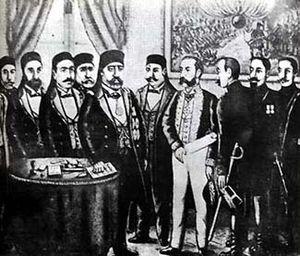
La signature du traité du Bardo Reproduction d'un dessin montrant la signature du traité du Bardo, avec de gauche à droite Mohamed Larbi Zarrouk, Mohammed Aziz Bouattour, Mustapha Ben Ismaïl, Mohammed Khaznadar, Sadok Bey, le général Élias Mussali, Théodore Roustan, le général Bréart, le général Pierre Léon Maurand et l'interprète Amard Tirage sur papier aluminé, 67 x 76 cm Tunis, Institut national du patrimoine, collection Qsar es-Saïd, inv. 46-07-28-49
Le traité du Bardo, appelé aussi traité de Ksar Saïd, est un traité signé entre le bey de Tunis et le gouvernement français le 12 mai 1881. Appelé « traité de garantie et de protection » dans la législation française, le texte porte les signatures du général Jules Aimé Bréart, du consul Théodore Roustan, du monarque Sadok Bey et du grand vizir Mustapha Ben Ismaïl.
Le protectorat français de Tunisie est institué par le traité du Bardo du 12 mai 1881 au terme d’une rapide conquête militaire. La souveraineté tunisienne est réduite à néant dès 1883, le bey se contentant de signer les décrets et lois préparés par le résident général de France en Tunisie. Si l’administration tunisienne au niveau local reste en place, elle se contente de faire le lien entre la population tunisienne et les nouvelles administrations mises en place sur le modèle de ce qui existe en France. Le budget du gouvernement tunisien est rapidement assaini ce qui permet de lancer de multiples programmes de constructions d’infrastructures qui transforment complètement le pays avant tout au profit des colons, en majorité italiens dont le nombre augmente rapidement. Toute une législation foncière est mise en place permettant l'acquisition ou la confiscation de terres afin de créer des lots de colonisation revendus aux colons français qui s'approprient ainsi les meilleures surfaces cultivables.
La Tunisie, en forme longue la République tunisienne, est un État d'Afrique du Nord bordé au nord et à l'est par la mer Méditerranée, à l'ouest par l'Algérie avec 965 kilomètres de frontière commune et au sud-sud-est par la Libye avec 459 kilomètres de frontière. Sa capitale Tunis est située dans le nord-est du pays, au fond du golfe du même nom. Plus de 30 % de la superficie du territoire est occupée par le désert du Sahara, le reste étant constitué de régions montagneuses et de plaines fertiles.
1881 est une année commune commençant un samedi.
L'histoire de la Tunisie est celle d'une nation d'Afrique du Nord indépendante depuis 1956. Mais elle s'inscrit au-delà pour couvrir l'histoire du territoire tunisien depuis la période préhistorique du Capsien et la civilisation antique des Puniques, avant que le territoire ne passe sous la domination des Romains, des Vandales puis des Byzantins. Le VIIᵉ siècle marque un tournant décisif dans l'itinéraire d'une population qui s'islamise et s'arabise peu à peu sous le règne de diverses dynasties qui font face à la résistance des populations berbères.
Le beylicat de Tunis, parfois appelé royaume de Tunis par des sources occidentales anciennes, est le régime politique de facto de la Tunisie du 15 juillet 1705 au 12 mai 1881. Il est instauré par Hussein Iᵉʳ Bey après sa victoire sur les deys et la fondation de la dynastie des Husseinites.